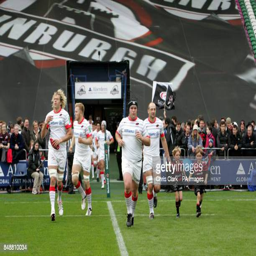
matchday mascots lead out the team with man